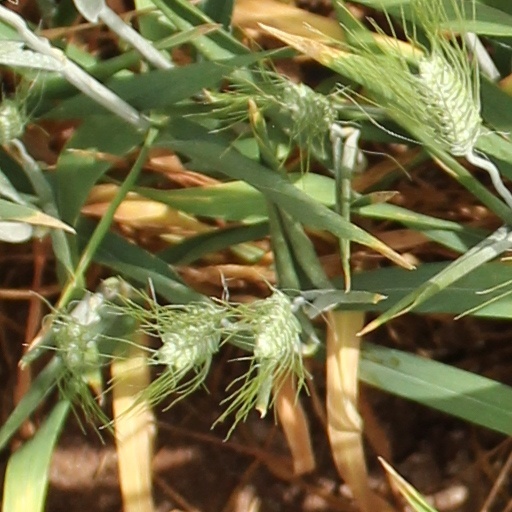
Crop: wheat